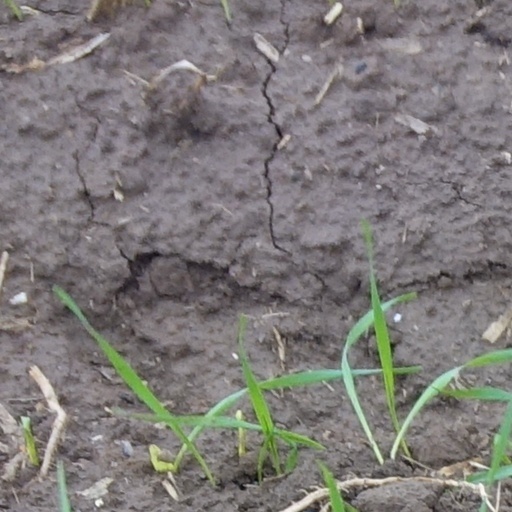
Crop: wheat